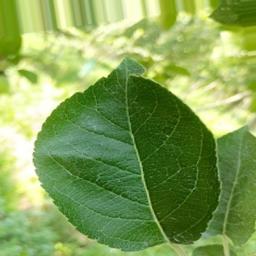
Label: Healthy